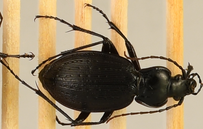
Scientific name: Carabus goryi
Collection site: Mountain Lake Biological Station NEON (MLBS), plot MLBS_002